HMS Curacoa (1878)

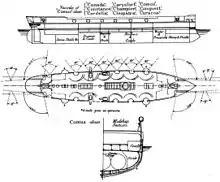
Deck plan, elevation, and hull cross-section of "Comus"-class vessels.

The corvette commenced service on the Cape of Good Hope and West Africa Station before being transferred to the Australia Station arriving on 5 August 1890. She left the Australia Station in December 1894.